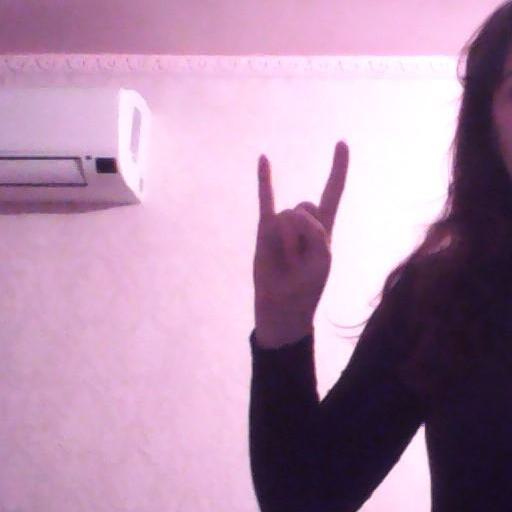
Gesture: rock